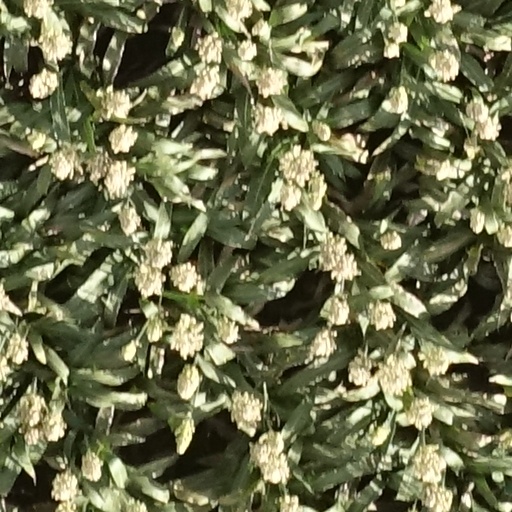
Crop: sorghum